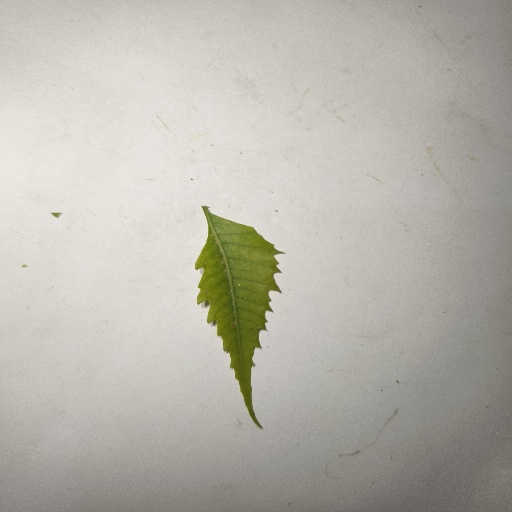
Species: Neem
Leaf condition: Yellow Leaf